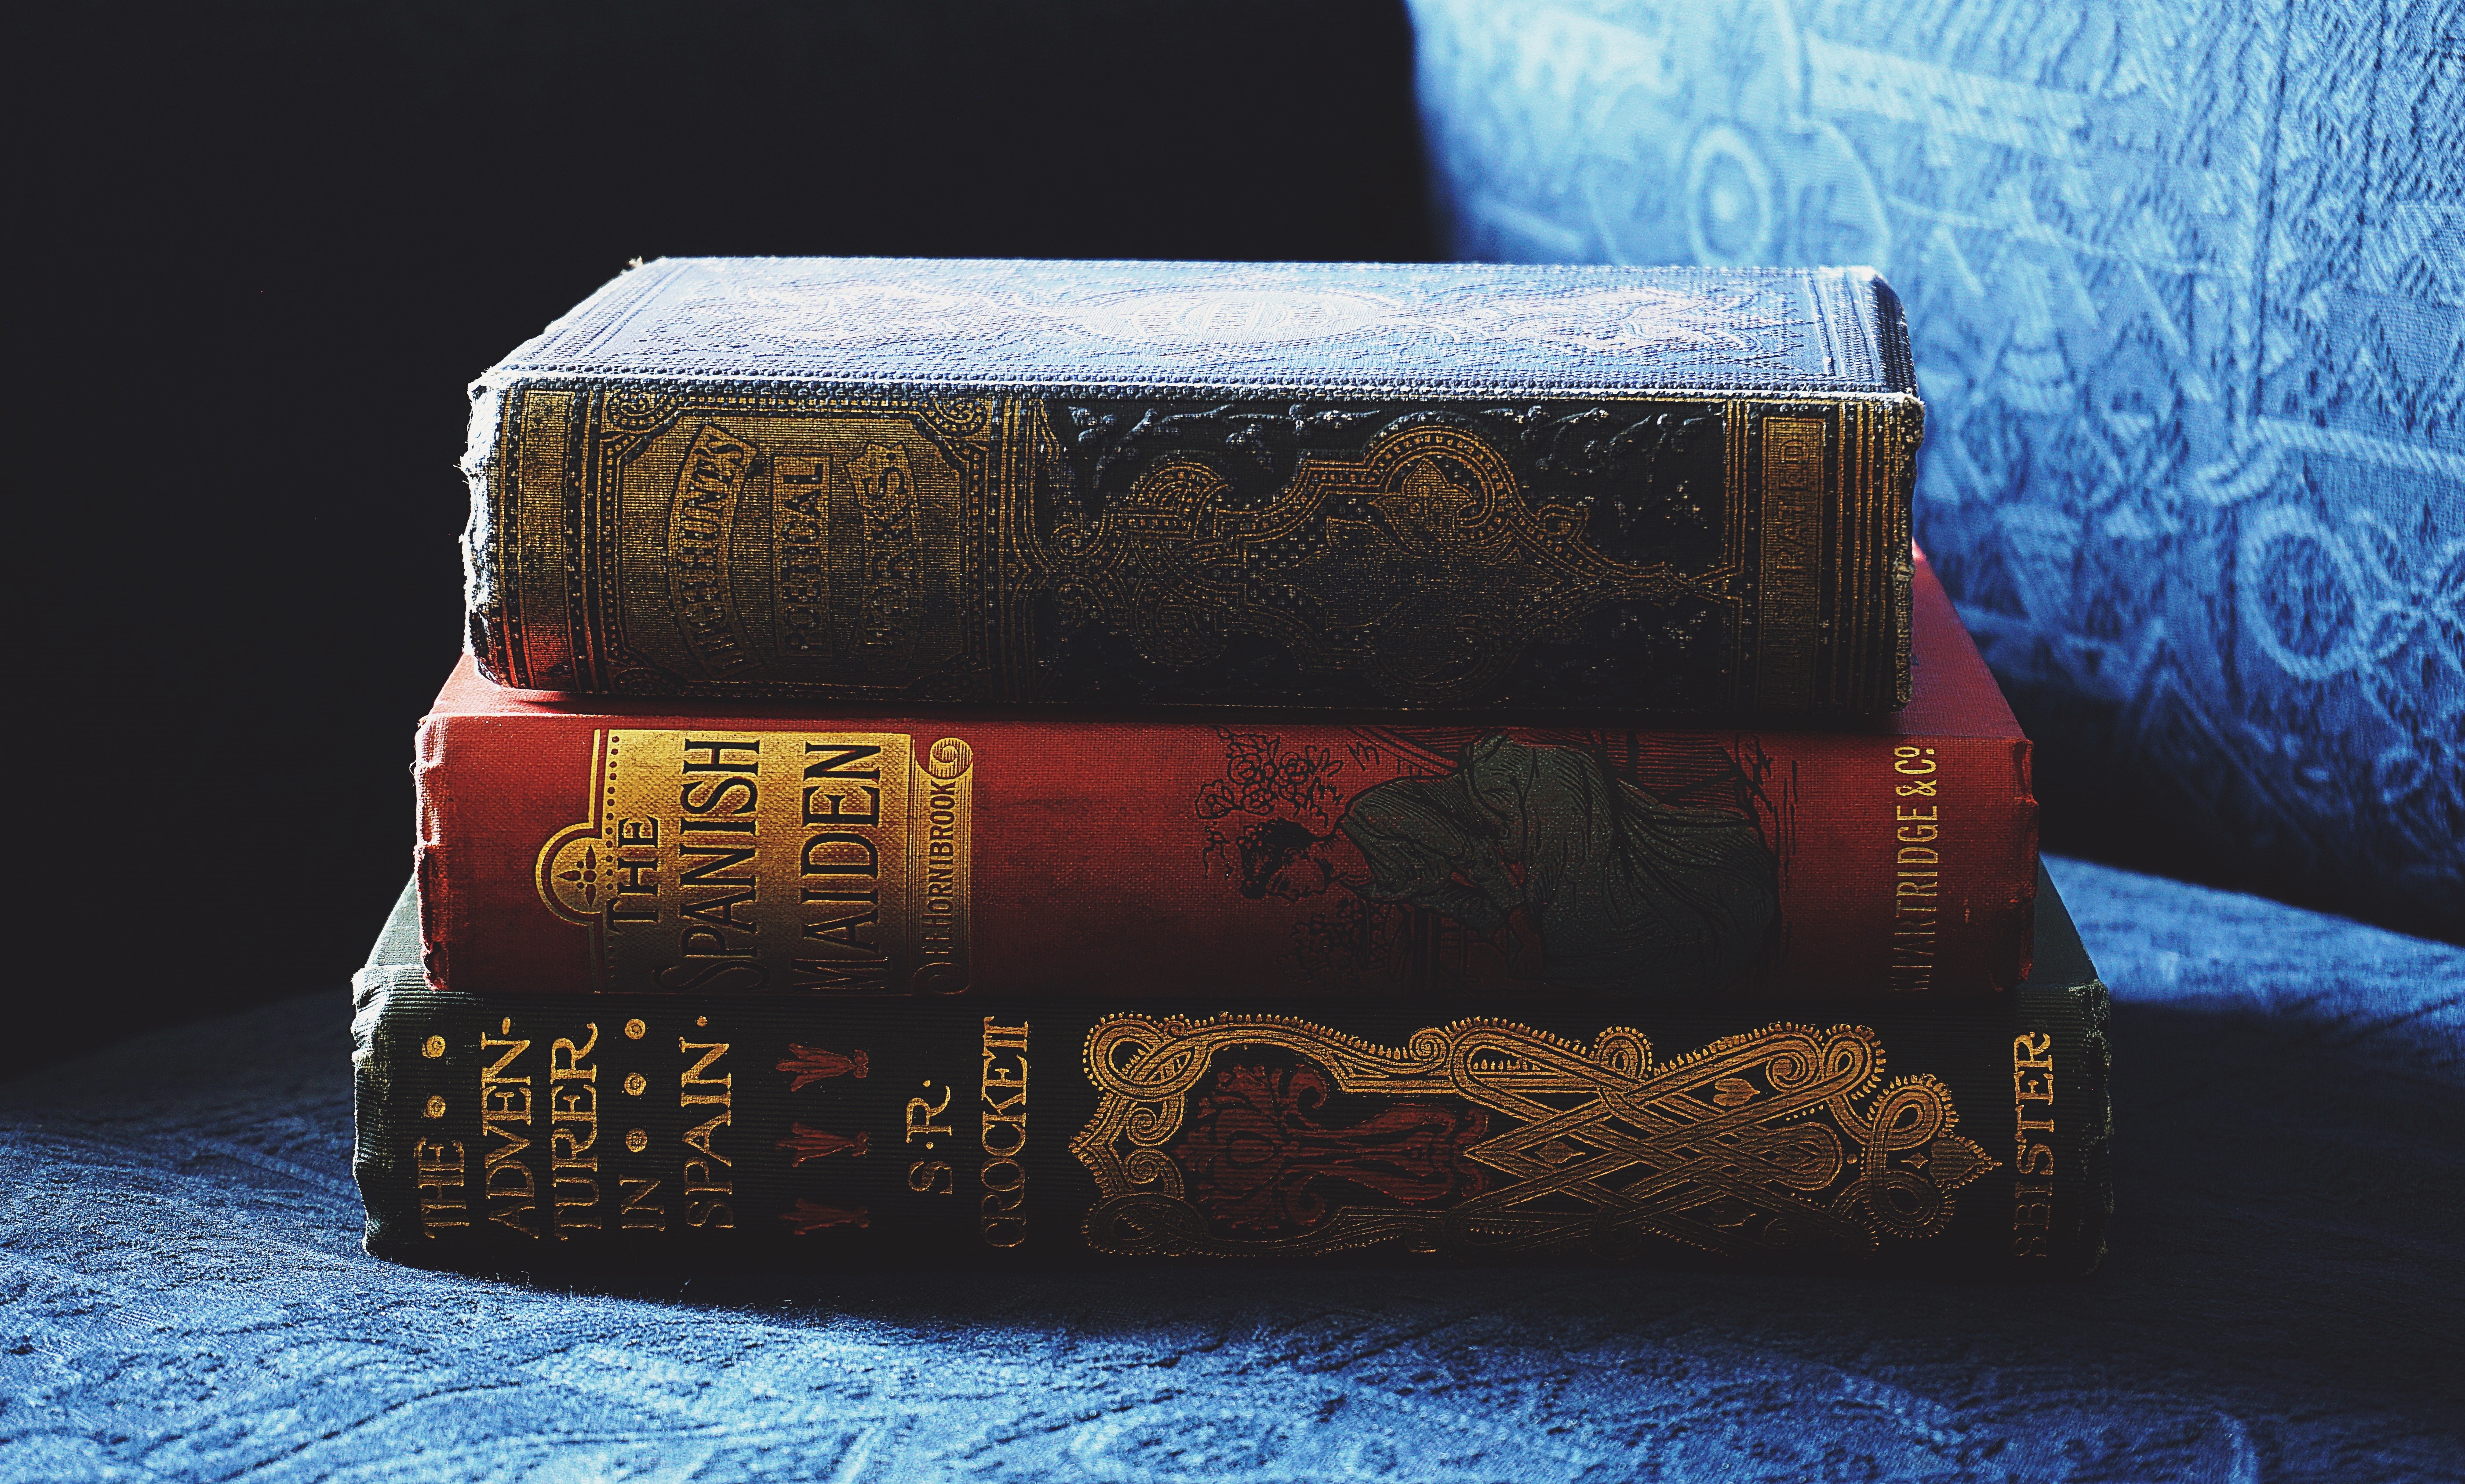
book, box, furniture, publication, still life, rectangle